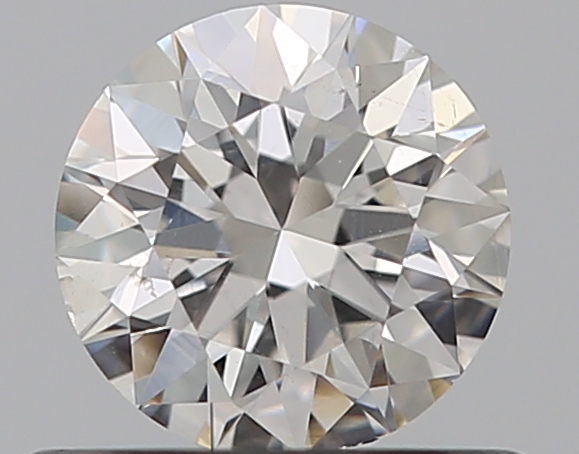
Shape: round
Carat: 0.5
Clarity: SI1
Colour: F
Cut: EX
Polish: EX
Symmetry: EX
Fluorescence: N
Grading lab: GIA
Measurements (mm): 5.05 x 5.08 x 3.17